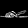
Label: Sandal